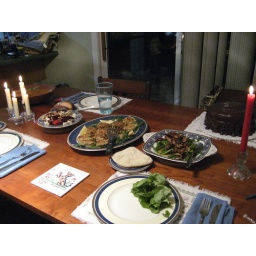
Crab cakes on salad, red and golden beets in vinaigrette with walnuts and blue cheese and asparagus with shiitake mushrooms. Yum! Crab cakes on salad, red and golden beets in vinaigrette with walnuts and blue cheese and asparagus with shiitake mushrooms. Yum!